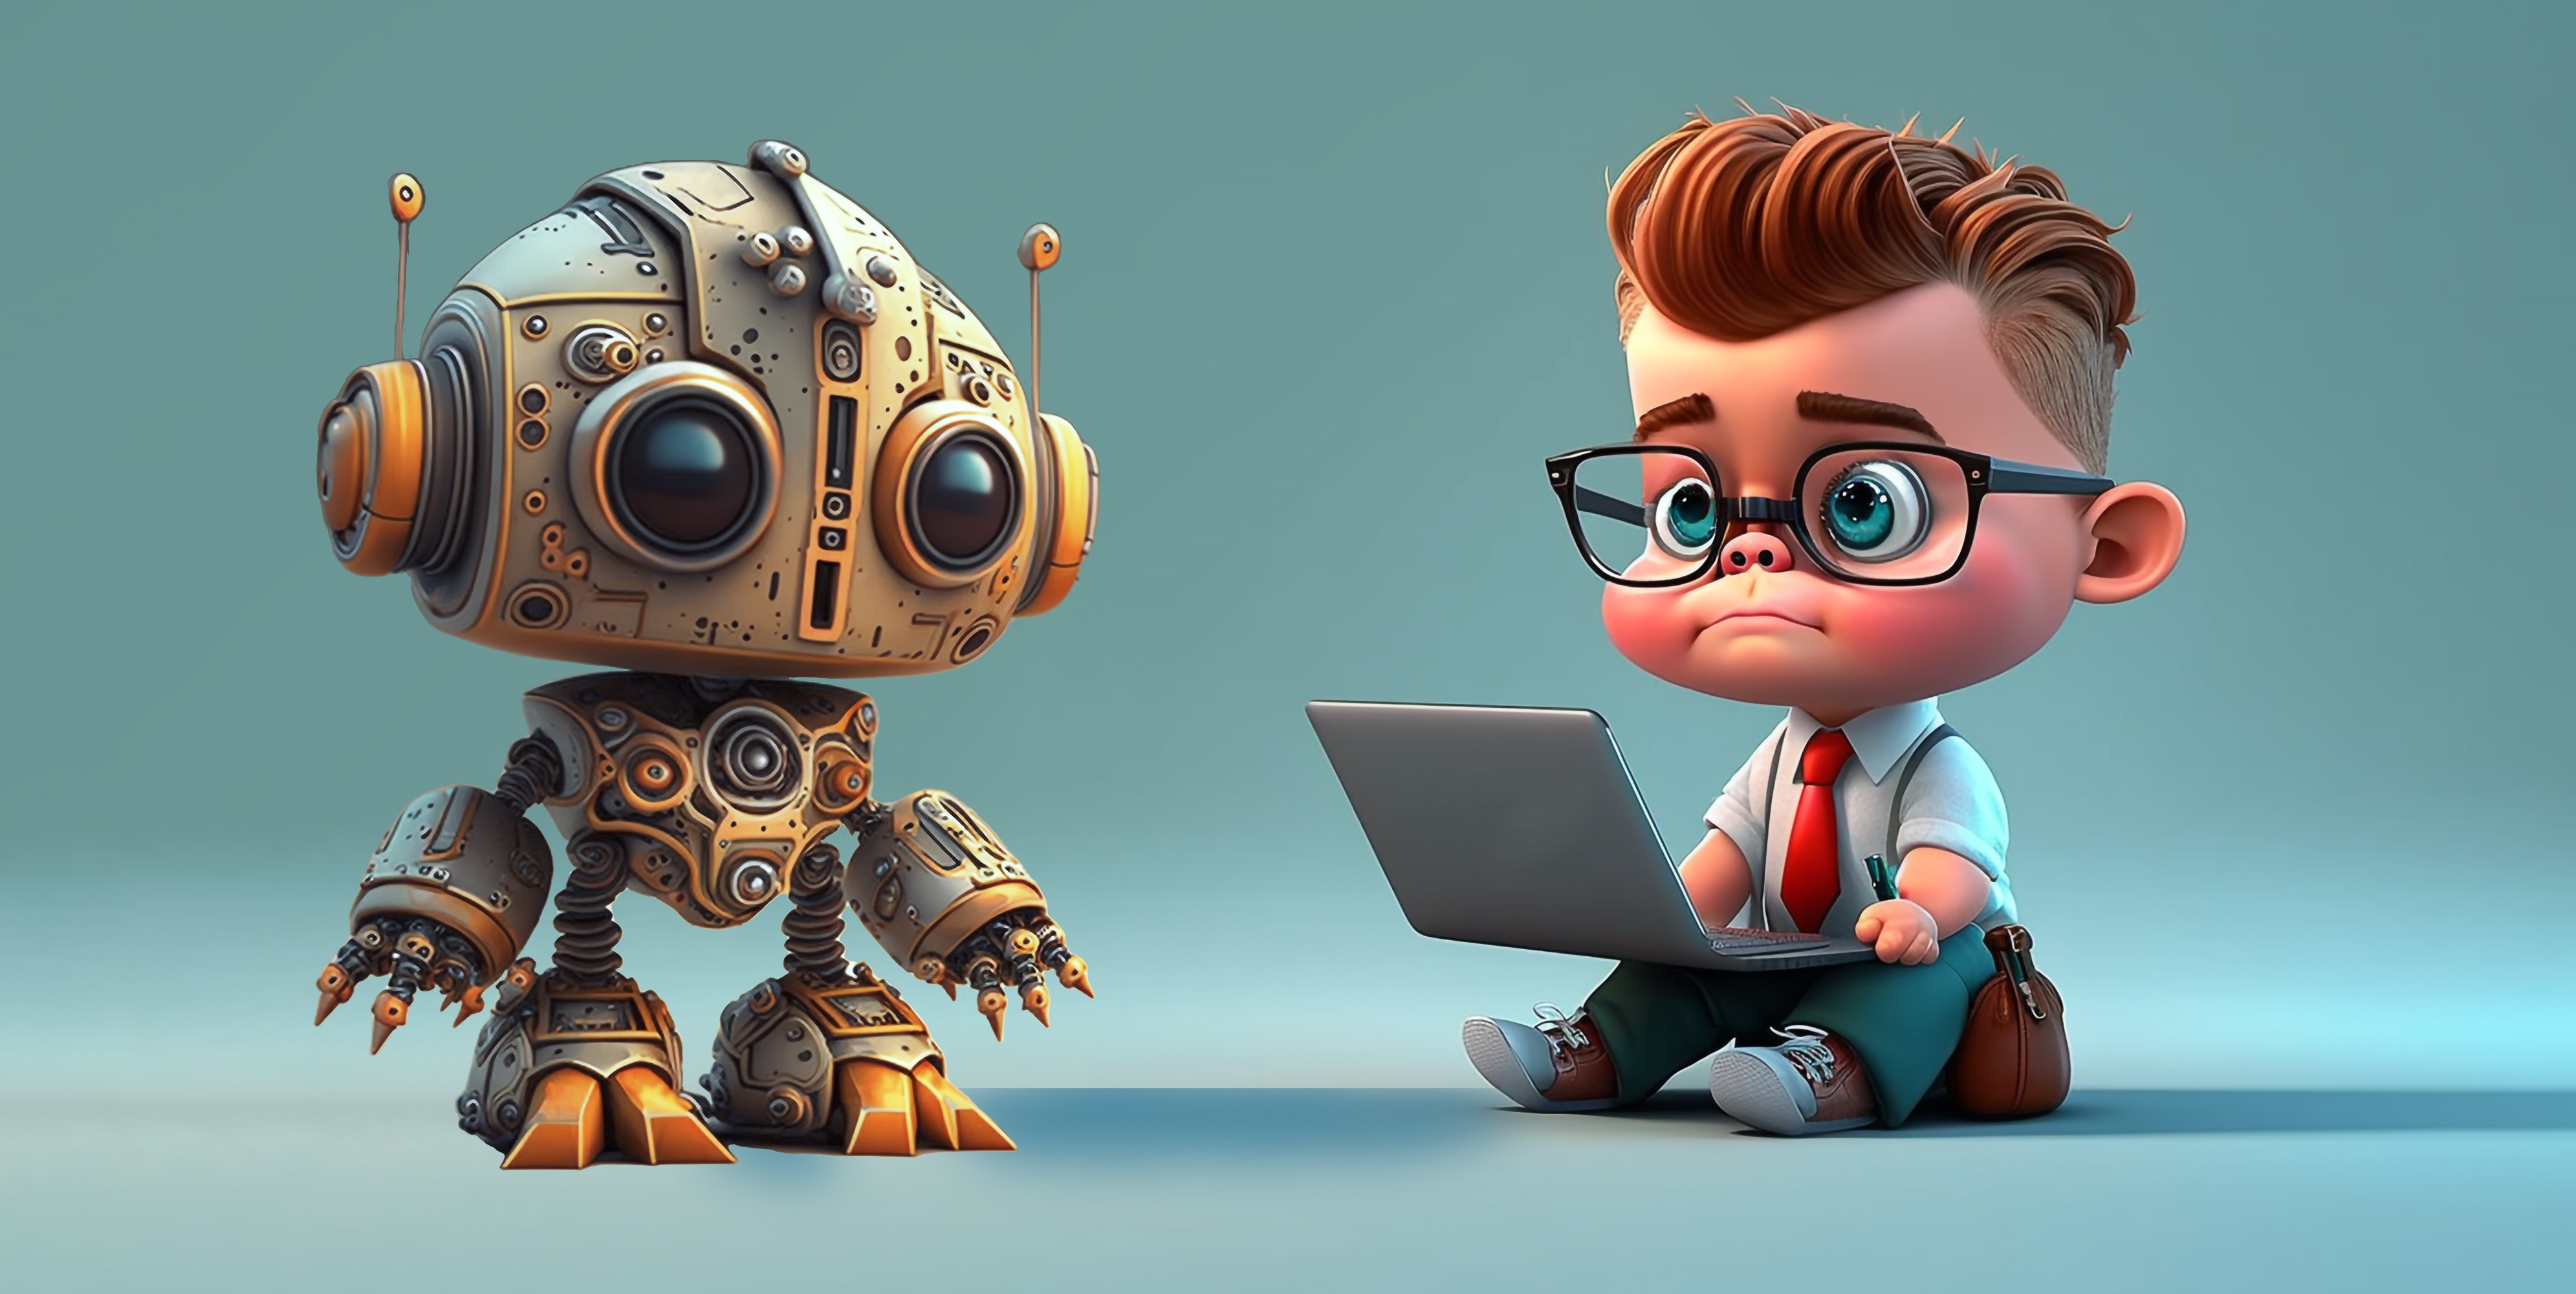
chatGPT, ai, cartoon, laptop, toy, fictional character, games, art, Animated cartoon, animation, machine, personal computer, computer, figurine, output device, graphics, Video game software, illustration, action figure, gadget, pc game, font, audio equipment, landscape, robot, personal protective equipment, graphic design, sitting, metal